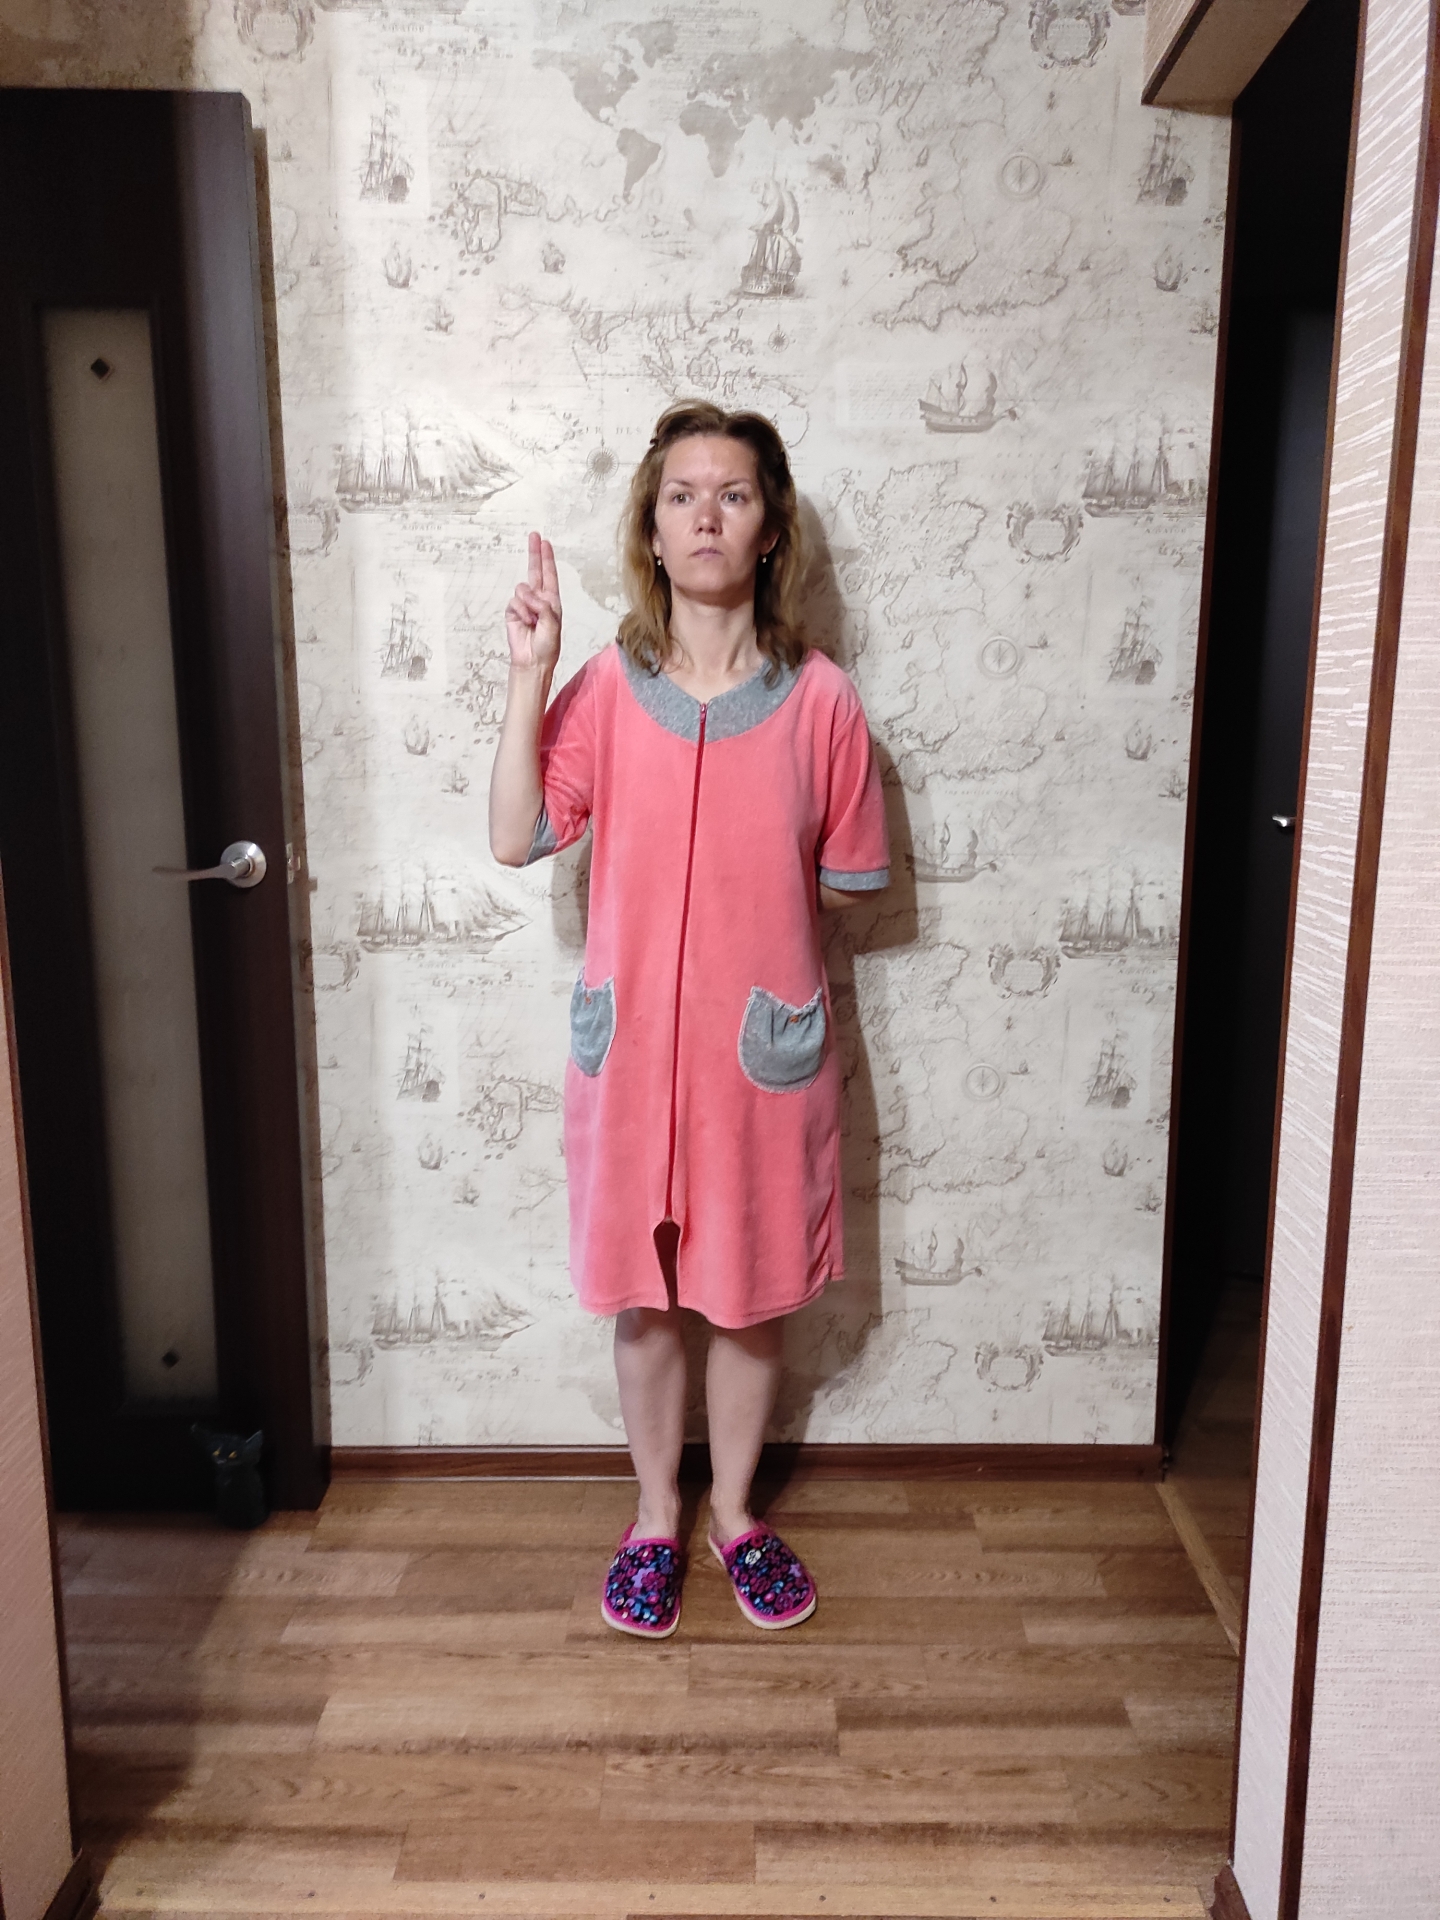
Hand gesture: two_up